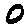
Label: 0